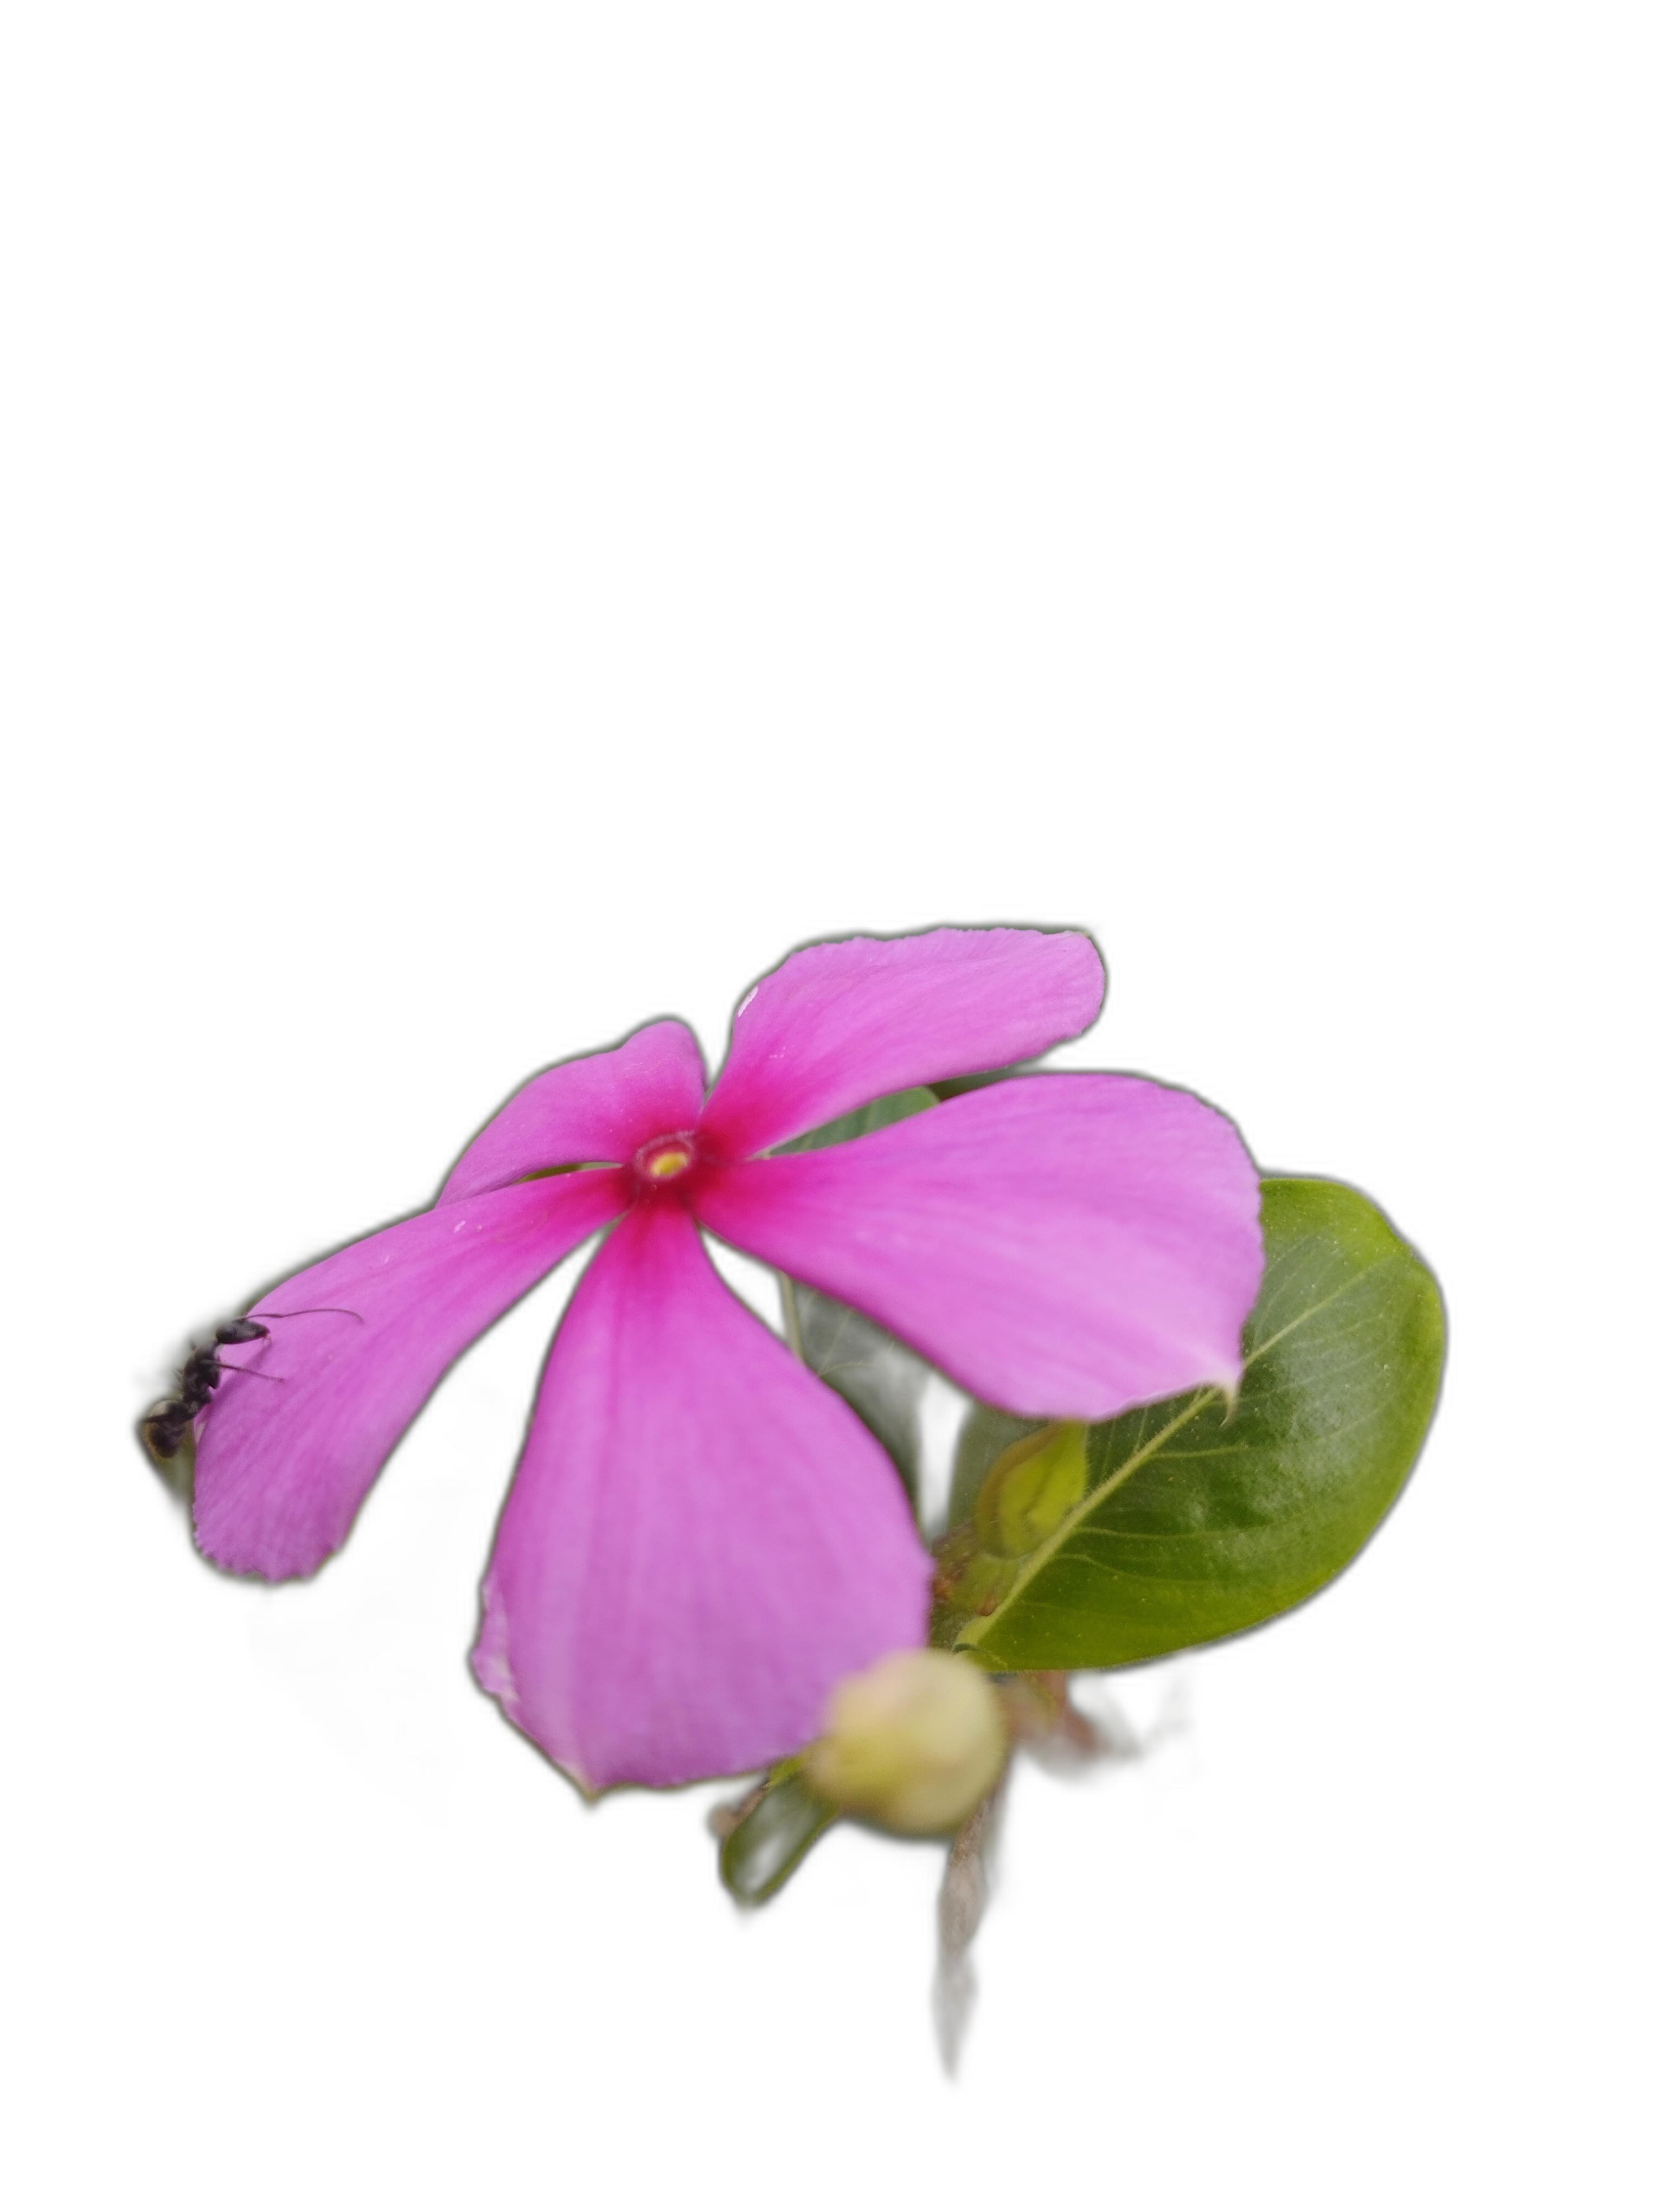
Label: Madagascar periwinkle